Isaaq Sultanate

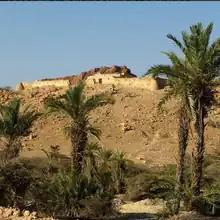
19th century fort in Berbera constructed by Haji Sharmarke Ali Saleh

Sharmarke's influence was not limited to the coast as he had many allies in the interior of the Somali country and even further in Abyssinia. Among his allies were the Kings of Shewa. When there was tension between the Amir of Harar Abu Bakr II ibn `Abd al-Munan and Sharmarke, as a result of the Amir arresting one of his agents in Harar, Sharmarke persuaded the son of Sahle Selassie, the King of Shewa, to imprison on his behalf about 300 citizens of Harar then resident in Shewa, for a length of two years. In 1855, in an act seen as defiant of foreign powers, Sharmarke refused to sell to M. Richet, the French agent at Jeddah, a house in Zeila, citing "how easily an Agency becomes a fort", and preferring "a considerable loss to the presence of dangerous friends".